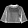
Label: T - shirt / top